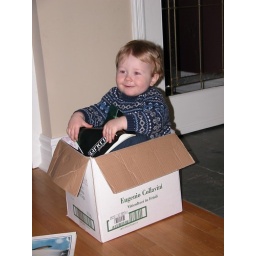
February 13, 2007. Owen enjoys sitting in a box, looking at old animal magazines.